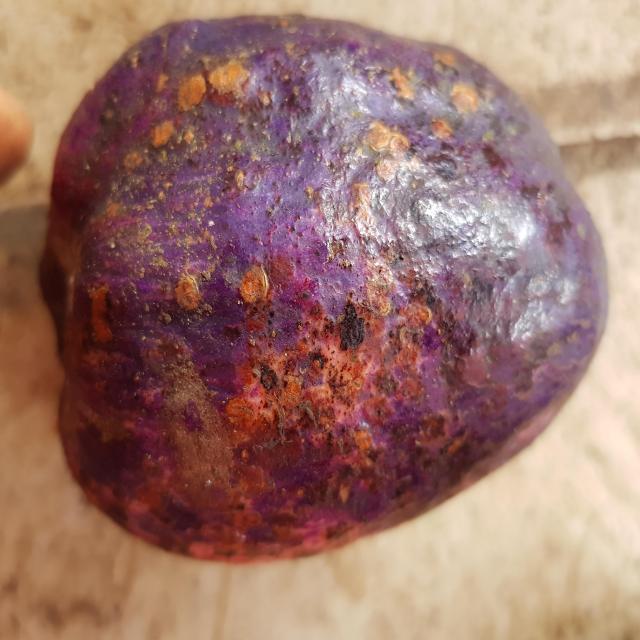
Plum grade: spotted